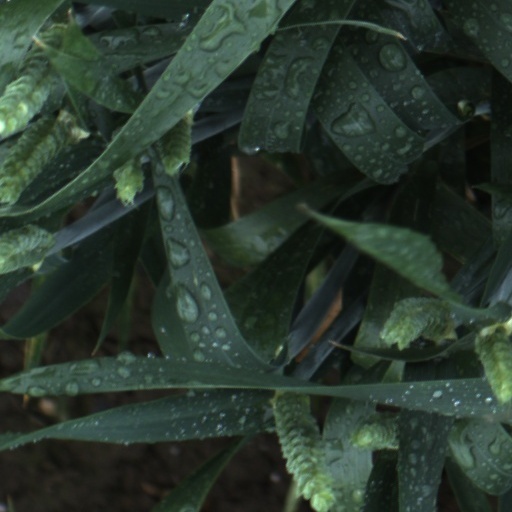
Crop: wheat